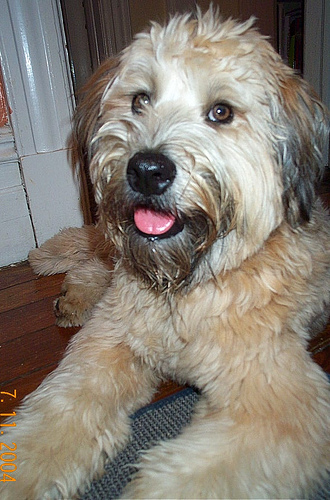
Animal: dog
Breed: wheaten terrier